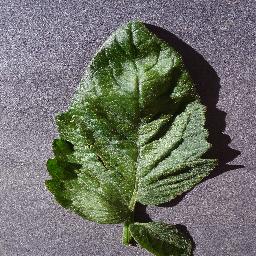
Label: Tomato___healthy